Outline of Romania

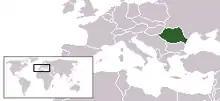
The location of Romania

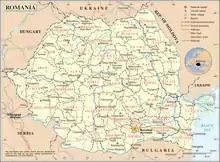
An enlargeable map of Romania

The following outline is provided as an overview of and topical guide to Romania: